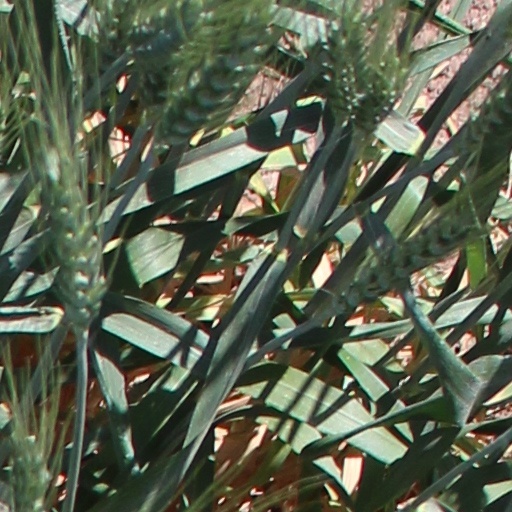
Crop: wheat